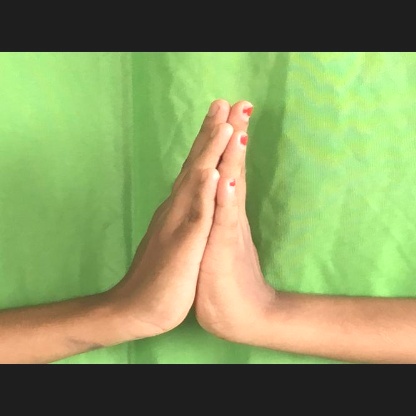
Mudra: Anjali